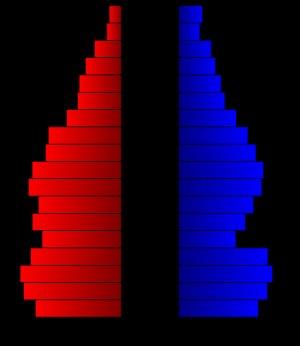
Le comté de Medina, en anglais : Medina County, est un comté situé au sud de la partie centrale de l'État du Texas, aux États-Unis. Fondé le siège de comté est la ville de Hondo. Selon le recensement des États-Unis de 2010, sa population est de 46 006 habitants. Le comté a une superficie de 3 456,3 km², dont 3 432,6 km² en surfaces terrestres. Le comté est baptisé en référence à la rivière Medina.